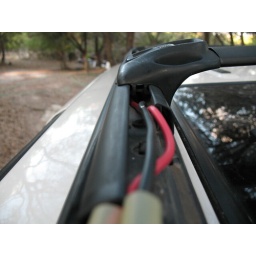
They run under the front snap-on piece of roof rack rail and into the inside of the cross bar.